Malandain Ballet Biarritz

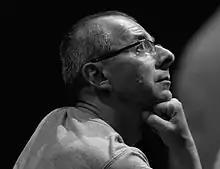
, director-choreographer of the Malandain Ballet Biarritz

The Malandain Ballet Biarritz was created in 1998 in Biarritz. It is one of 19 National Choreographic Centers (Centres Chorégraphiques Nationaux) in France. The Malandain Ballet Biarritz is directed by its choreographer Thierry Malandain, has 22 dancers, and focuses on contemporary ballet and neoclassical ballet. Since its creation, the Malandain Ballet Biarritz has been located in the Gare du Midi of Biarritz, a former railway station that has been transformed into a theater.